Idir (singer)

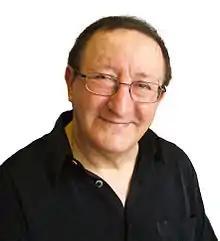

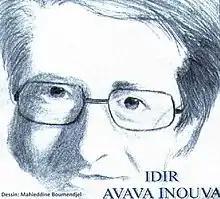
IDIR. Hamid CHERIET

Idir participated in many concerts supporting different causes. For example, on 22 June 1995, more than 6,000 people attended a concert for peace, freedom, and tolerance performed by him and his friend, singer Khaled, initiators of the association "La France, la Vie" ("France and Life"). Idir also took part in the concert in memory of Lounès Matoub, the Kabyle singer who was assassinated in 1998.